The Magic Bow

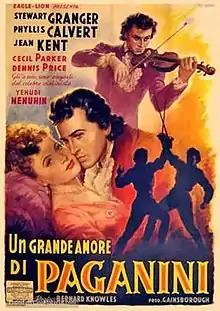
Italian theatrical poster

The Magic Bow is a 1946 British musical film based on the life and loves of the Italian violinist and composer Niccolò Paganini. It was directed by Bernard Knowles. The film was entered into the 1946 Cannes Film Festival.